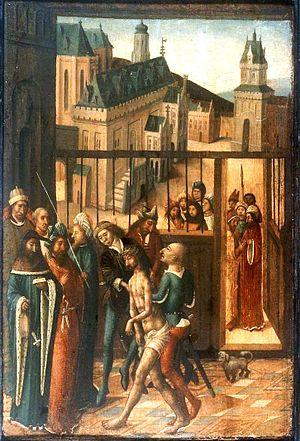
Jacob Bellaert, est un éditeur néerlandais qui publie dix-sept ouvrages à Haarlem entre 1483 et 1486. Il s'agît également du nom donné à un peintre primitif néerlandais surnommé Maître de Bellaert, ainsi appelé pour les gravures sur bois et les nombreuses illustrations qu'il fait des ouvrages de Bellaert.